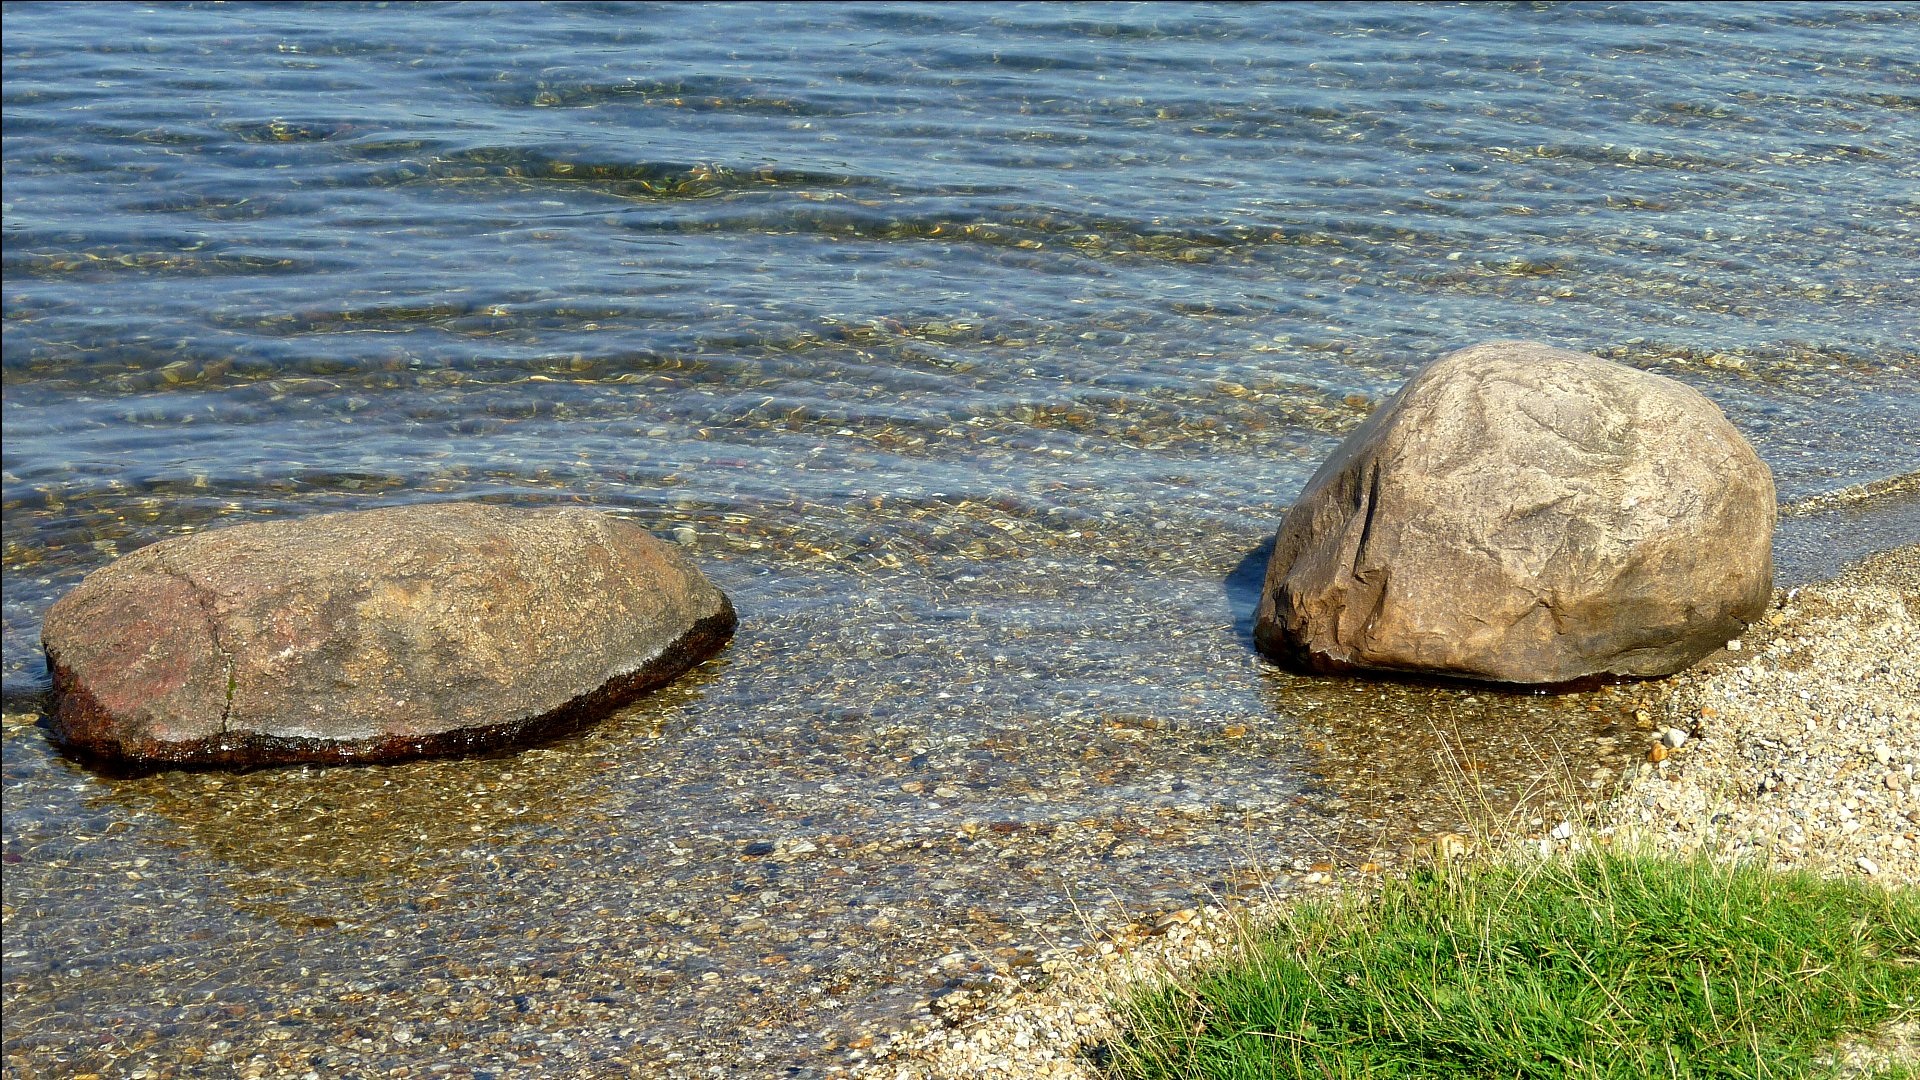
sea, coast, water, sand, rock, wood, shore, material, stones, bank, geology, boulder